2015 Kroger 250

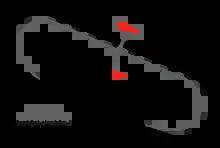
The layout of Martinsville Speedway, the circuit where the race was held.

Martinsville Speedway is a NASCAR-owned stock car racing short track in Ridgeway, Virginia, just south of Martinsville. At in length, it is the shortest track in the NASCAR Cup Series. The track was also one of the first paved oval tracks in stock car racing, being built in 1947 by partners H. Clay Earles, Henry Lawrence, and Sam Rice, nearly a year before NASCAR was officially formed. It is also the only race track that has been on the NASCAR circuit from its beginning in 1948. Along with this, Martinsville is the only oval track on the NASCAR circuit to have asphalt surfaces on the straightaways and concrete to cover the turns.